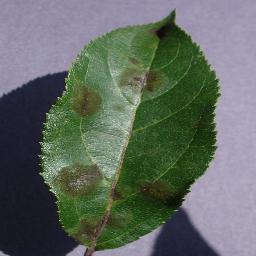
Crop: apple
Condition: scab